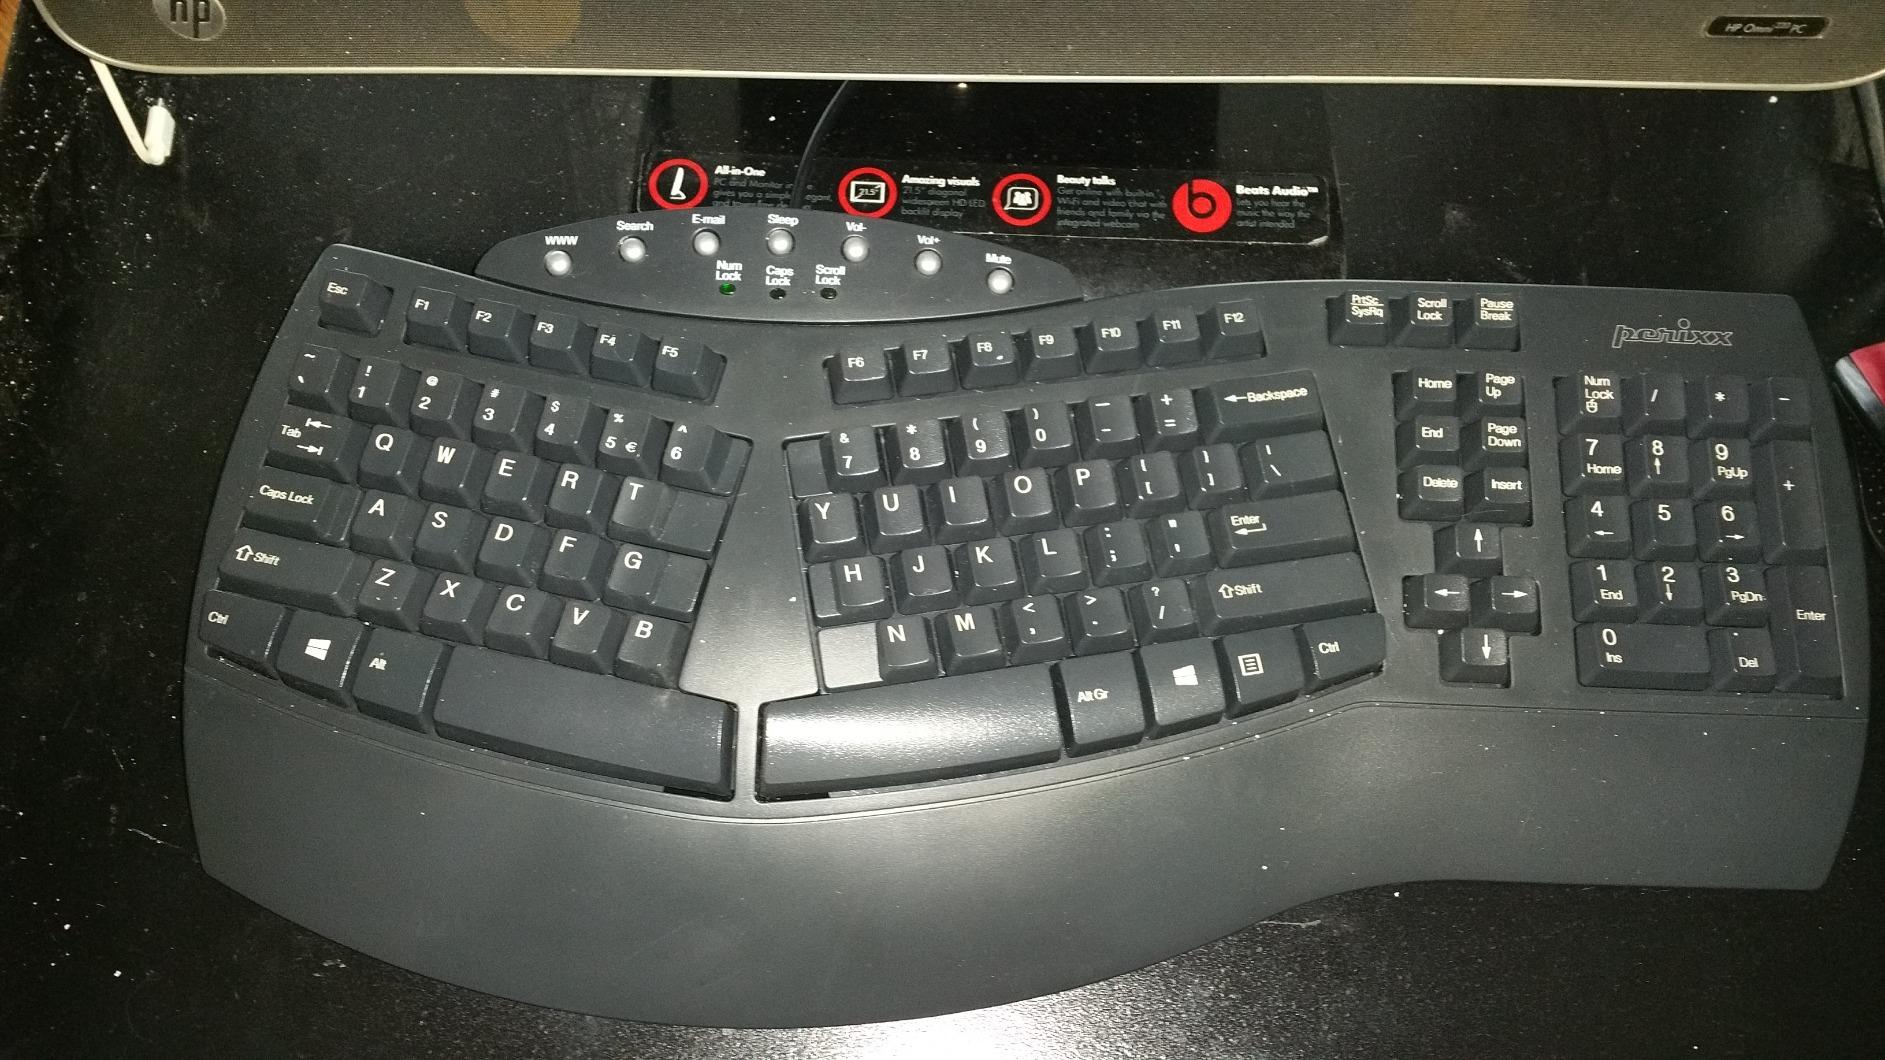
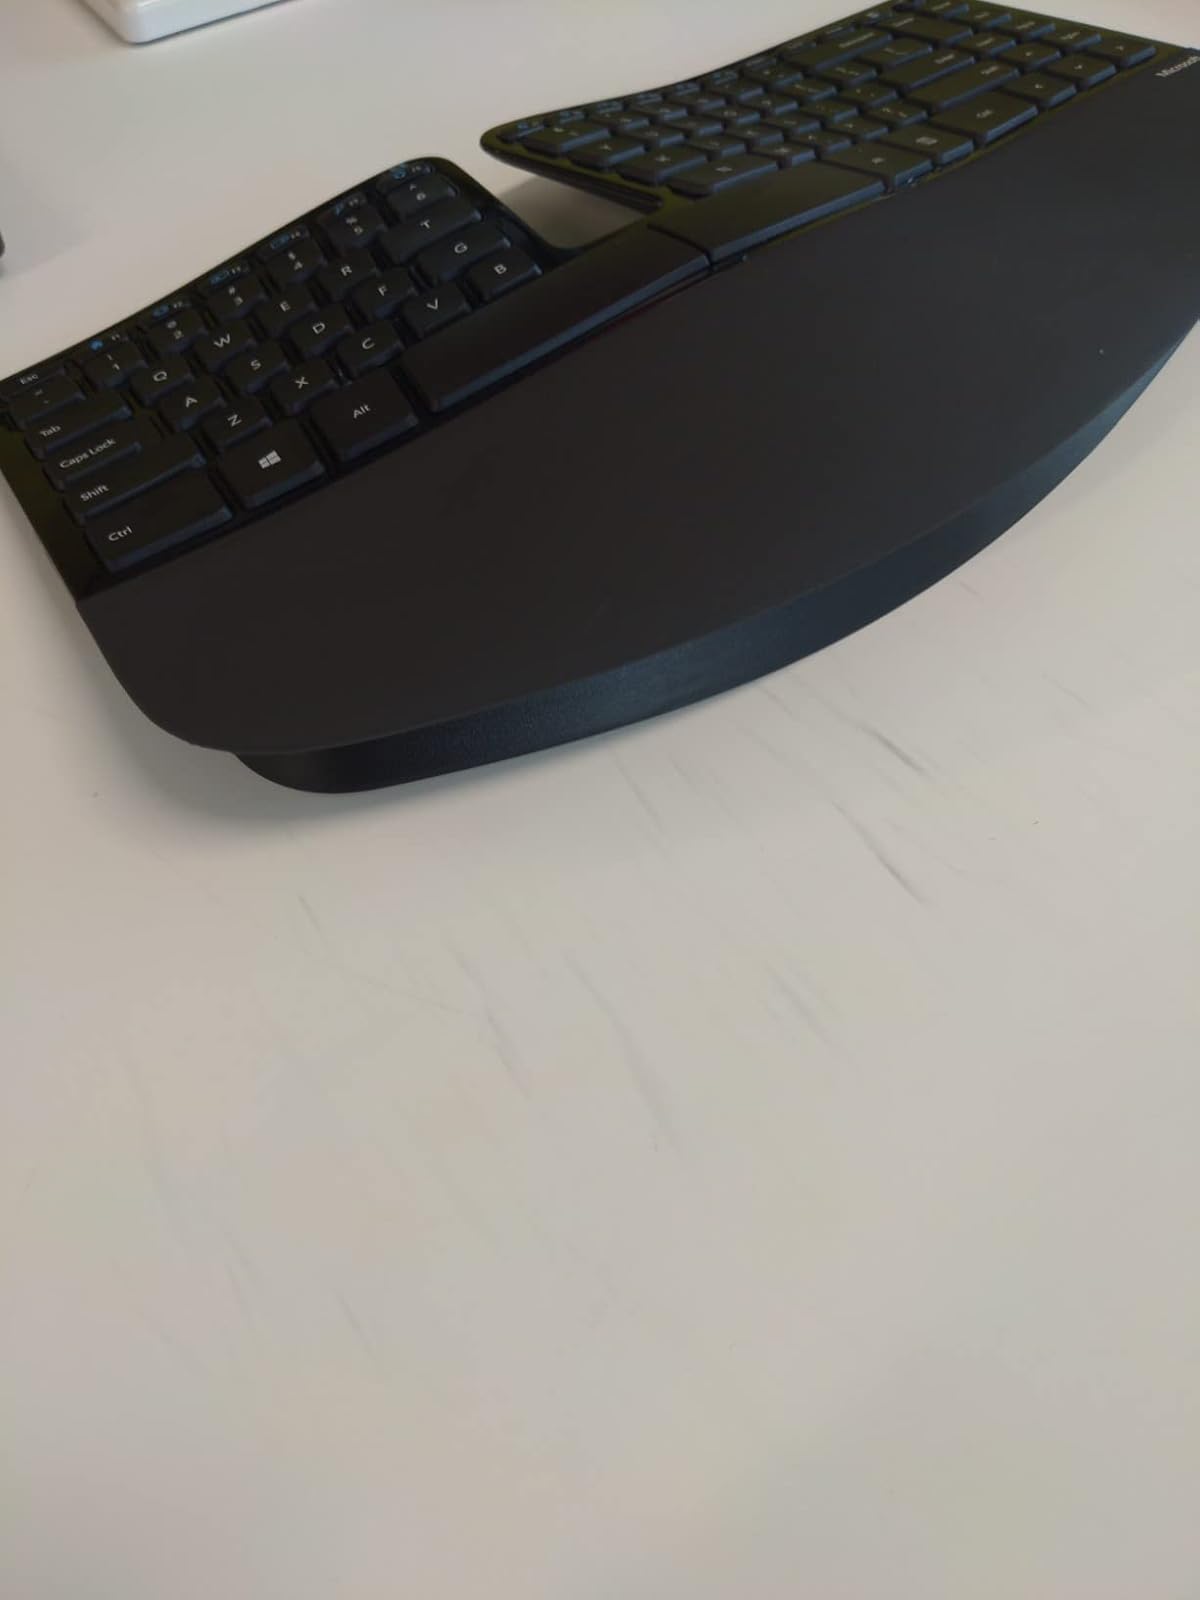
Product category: keyboard
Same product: no